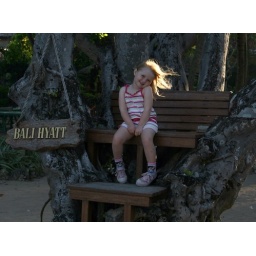
Melissa in the tree chair at the Bali Hyatt. Sure she's a wannabe model with the poses she strikes!